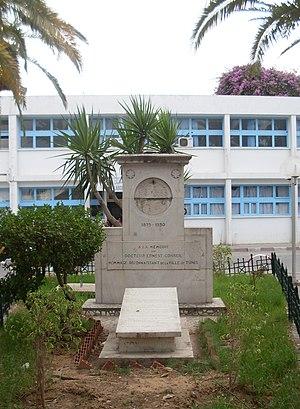
Mémorial de Dr. Ernest Conseil à l'Hôpital la Rabta de Tunis
Le protectorat français de Tunisie est institué par le traité du Bardo du 12 mai 1881 au terme d’une rapide conquête militaire. La souveraineté tunisienne est réduite à néant dès 1883, le bey se contentant de signer les décrets et lois préparés par le résident général de France en Tunisie. Si l’administration tunisienne au niveau local reste en place, elle se contente de faire le lien entre la population tunisienne et les nouvelles administrations mises en place sur le modèle de ce qui existe en France. Le budget du gouvernement tunisien est rapidement assaini ce qui permet de lancer de multiples programmes de constructions d’infrastructures qui transforment complètement le pays avant tout au profit des colons, en majorité italiens dont le nombre augmente rapidement. Toute une législation foncière est mise en place permettant l'acquisition ou la confiscation de terres afin de créer des lots de colonisation revendus aux colons français qui s'approprient ainsi les meilleures surfaces cultivables.
Ernest Conseil, né le 10 septembre 1879 à Charleval et décédé le 28 juin 1930 à Tunis, est un médecin et biologiste français.